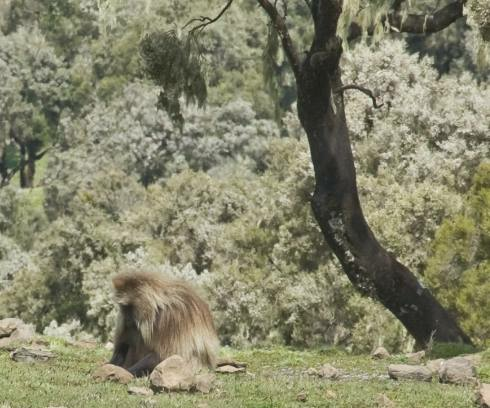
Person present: No